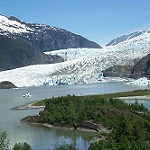
Label: glacier